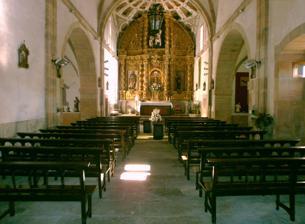
Building: Santuario de Nuestra Señora del Acebo
Country: Spain
Year built: 1590
Church in Asturias, Spain Santuario de Nuestra Señora del Acebo View of the inside of the Sanctuary Location Asturias , Spain Santuario de Nuestra Señora del Acebo is a church situated in Asturias , Spain . The church was built around a chapel with a putatively miraculous image of the Virgin Mary, depicting Our Lady of Virtues .  It took only fifteen years to build since the first miracle (1575) took place; thus the sanctuary was completed in 1590. 43°09′31″N 6°29′56″W / 43.1587°N 6.4990°W / 43.1587; -6.4990 This article about a church building or other Christian place of worship in Spain is a stub . You can help Wikipedia by expanding it . v t e